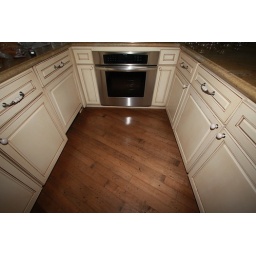
Maple floor in kitchen